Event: Nepal Earthquake
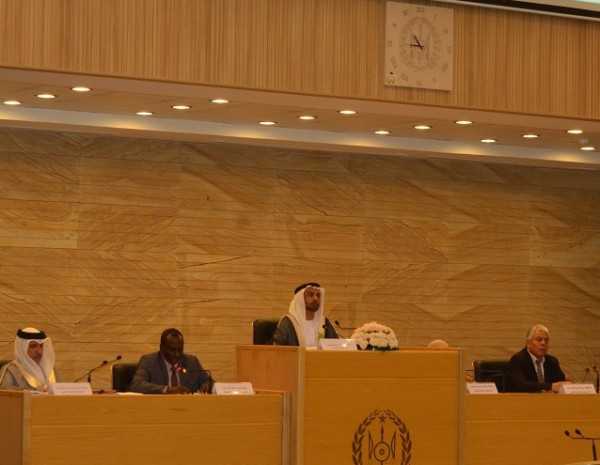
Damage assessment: no_damage